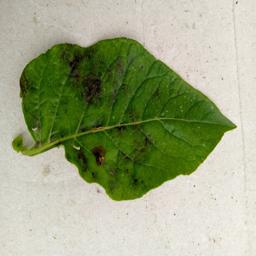
Etiqueta: Late Blight